Atiati

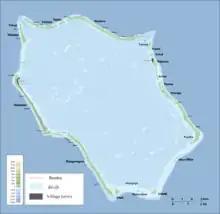
Map of Penrhyn Atoll

Atiati is an islet in Penrhyn Atoll (Tongareva) in the Cook Islands, in the South Pacific Ocean. Atiati marks the southwestern boundary of the atoll and is east of Mangarongaro.